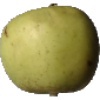
Label: Apple Golden 3